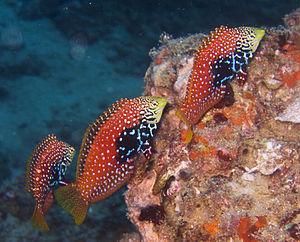
Macropharyngodon bipartitus ou Labre Vermiculé est un poisson présent dans la mer Rouge et l'ouest de l'océan Indien, de la Tanzanie à l'Afrique du Sud.
Les Labridae, ou communément nommés les Labres, représentent une vaste famille de poissons avec plus de 500 espèces distinctes. Ils constituent la deuxième plus grande famille des poissons marins et la troisième plus importante famille de l'ordre des Perciformes.
Macropharyngodon est un genre de poisson appartenant à l'ordre des Perciformes, et à la famille des Labridae.